Michael Honywood

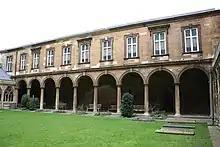
Wren Library, Lincoln Cathedral

Honywood's major work contribution to Lincoln Cathedral was to spend £780 of his own money on the library which was designed by Sir Christopher Wren, on the site of the ruined north walk of the cloister. In this building he placed 5,000 of his own books, which he presented to the chapter. Honywood's books were in two collections. His first collection was gathered in England and it had been seized by Parliamentary forces when he was abroad. His brothers are thought to have interceded as his eldest brother was a Parliamentarian colonel. The second part of the collection consisted of the books that Honywood had purchased whilst he was in Holland before the Restoration.